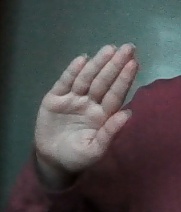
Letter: seen